United States Post Office (Westhampton Beach, New York)

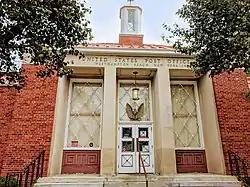
USPO Westhampton Beach 20180914

A large mural on one wall was typical of work commissioned by the Section of Fine Arts, which Simon was in charge of as supervising architect under the control of the United States Department of the Treasury. As a New Deal office from its origination in 1933 it employed out of work artists to produce art for public buildings. It was referred to simply as “the Section.” Many of the New Deal organizations roles was to create jobs for the many unemployed of the depression, in this case, artists. It was given the task of placing works of art in public places, such as post offices and libraries, for the appreciation of art. Simon was removed from the position in 1939 and the production of public art was removed from the treasury department in 1943. The building was added to the National Register of Historic Places in 1989, along with two other Simon-built post offices.